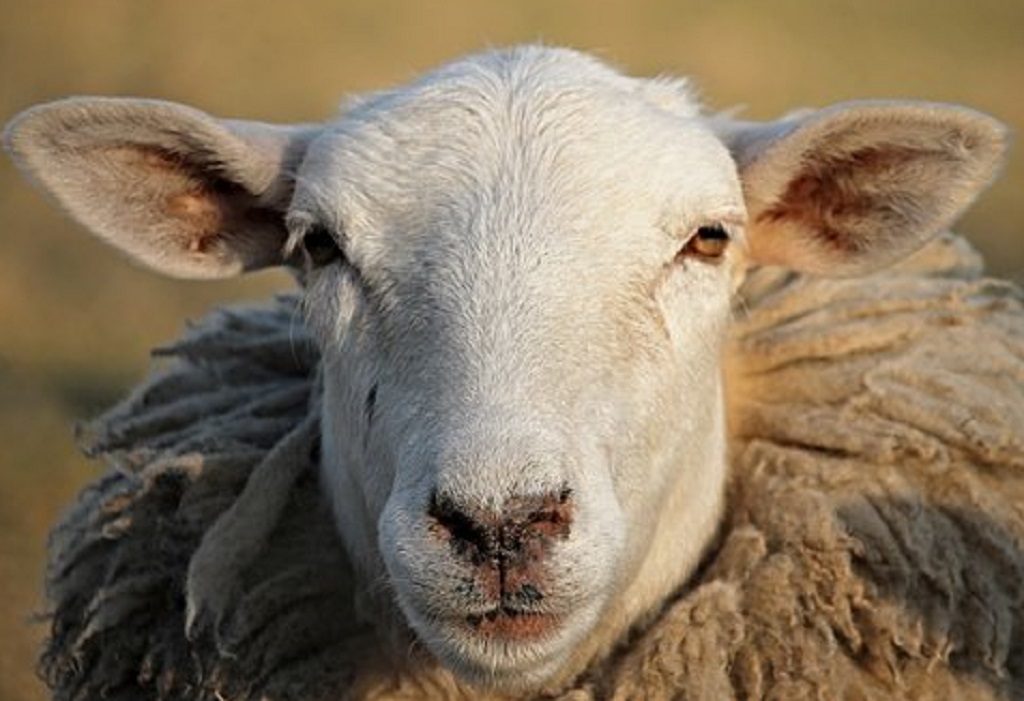
Label: no pain